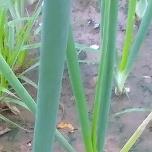
Crop: Onion
Condition: healthy-leaf